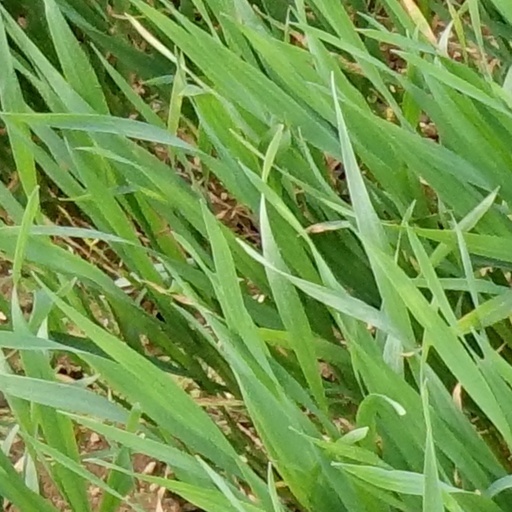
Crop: wheat